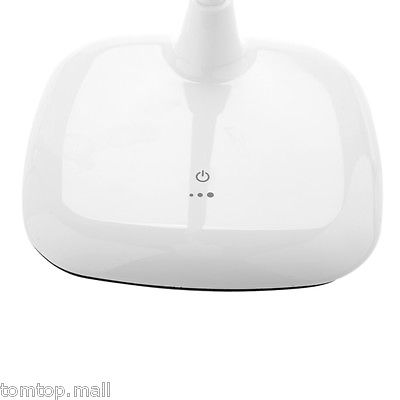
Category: lamp